Dinara Wagner

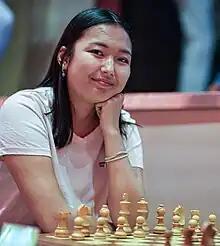
Wagner in 2023

Dinara Wagner ( born 25 May 1999) is a Russian chess player representing Germany. Until 2022, she played for the Chess Federation of Russia. In 2023 she won the final leg of the Women's Grand Prix as the lowest rated player in the field. Since 2020, she holds the title Woman Grandmaster (WGM), since 2023 she holds the title of International Master.